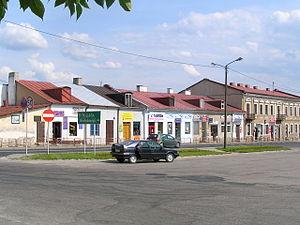
Kock est une ville de la voïvodie de Lublin, dans le sud-est de la Pologne.